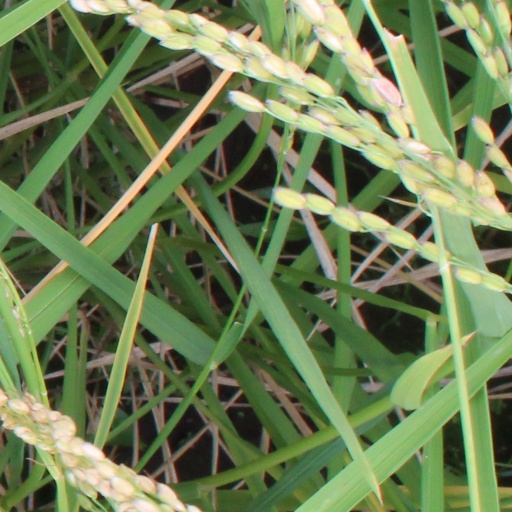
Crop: rice